Lemming (film)

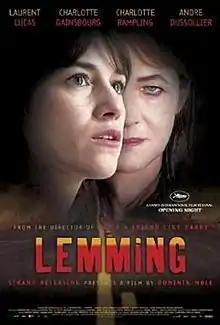
Theatrical release poster

Lemming is a 2005 French psychological thriller film directed by Dominik Moll and starring André Dussollier, Charlotte Rampling, Charlotte Gainsbourg and Laurent Lucas. It was entered into the 2005 Cannes Film Festival.